Tirso de Olazábal

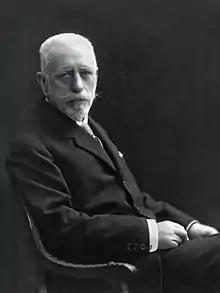
Formal photo portrait, 1921

Tirso de Olazábal y Lardizábal, 1st Count of Arbelaiz, 1st Count of Oria (28 January 1842 – 25 November 1921), was a Spanish noble and Carlist politician.